Anthony Perkins

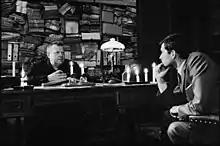
Perkins (right) with Orson Welles on the set of "The Trial" (1962)

Perkins continued his work in psychologically complex roles with his performance in Orson Welles's adaptation of "The Trial" (1962). Welles personally selected Perkins for the lead role and expressed interest in only proceeding with the film if Perkins agreed to participate. According to Perkins, Welles told him, "if I wasn't going to make it, he wasn't going to make it either".